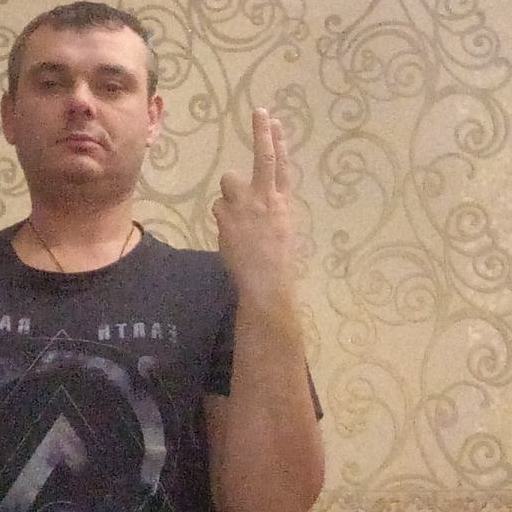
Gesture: two_up_inverted